Arash Ostovari

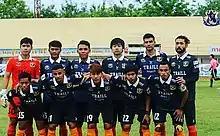
Ostovari playing for Kalasin FC, Thailand in 2018

Ostovari is the only Iranian player to win the Champion title in three different foreign leagues. He was transferred to Portuguese club Lusitano VRSA the 1 delegation of S.L. Benfica, in 2016 after playing in the Thai Premier League and was selected as the player of the season at the end of the season by Portuguese fans.